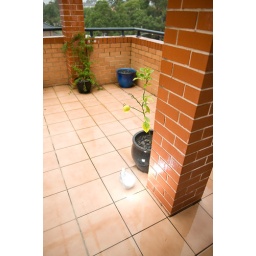
SB-900 on the ground, in a plastic bag